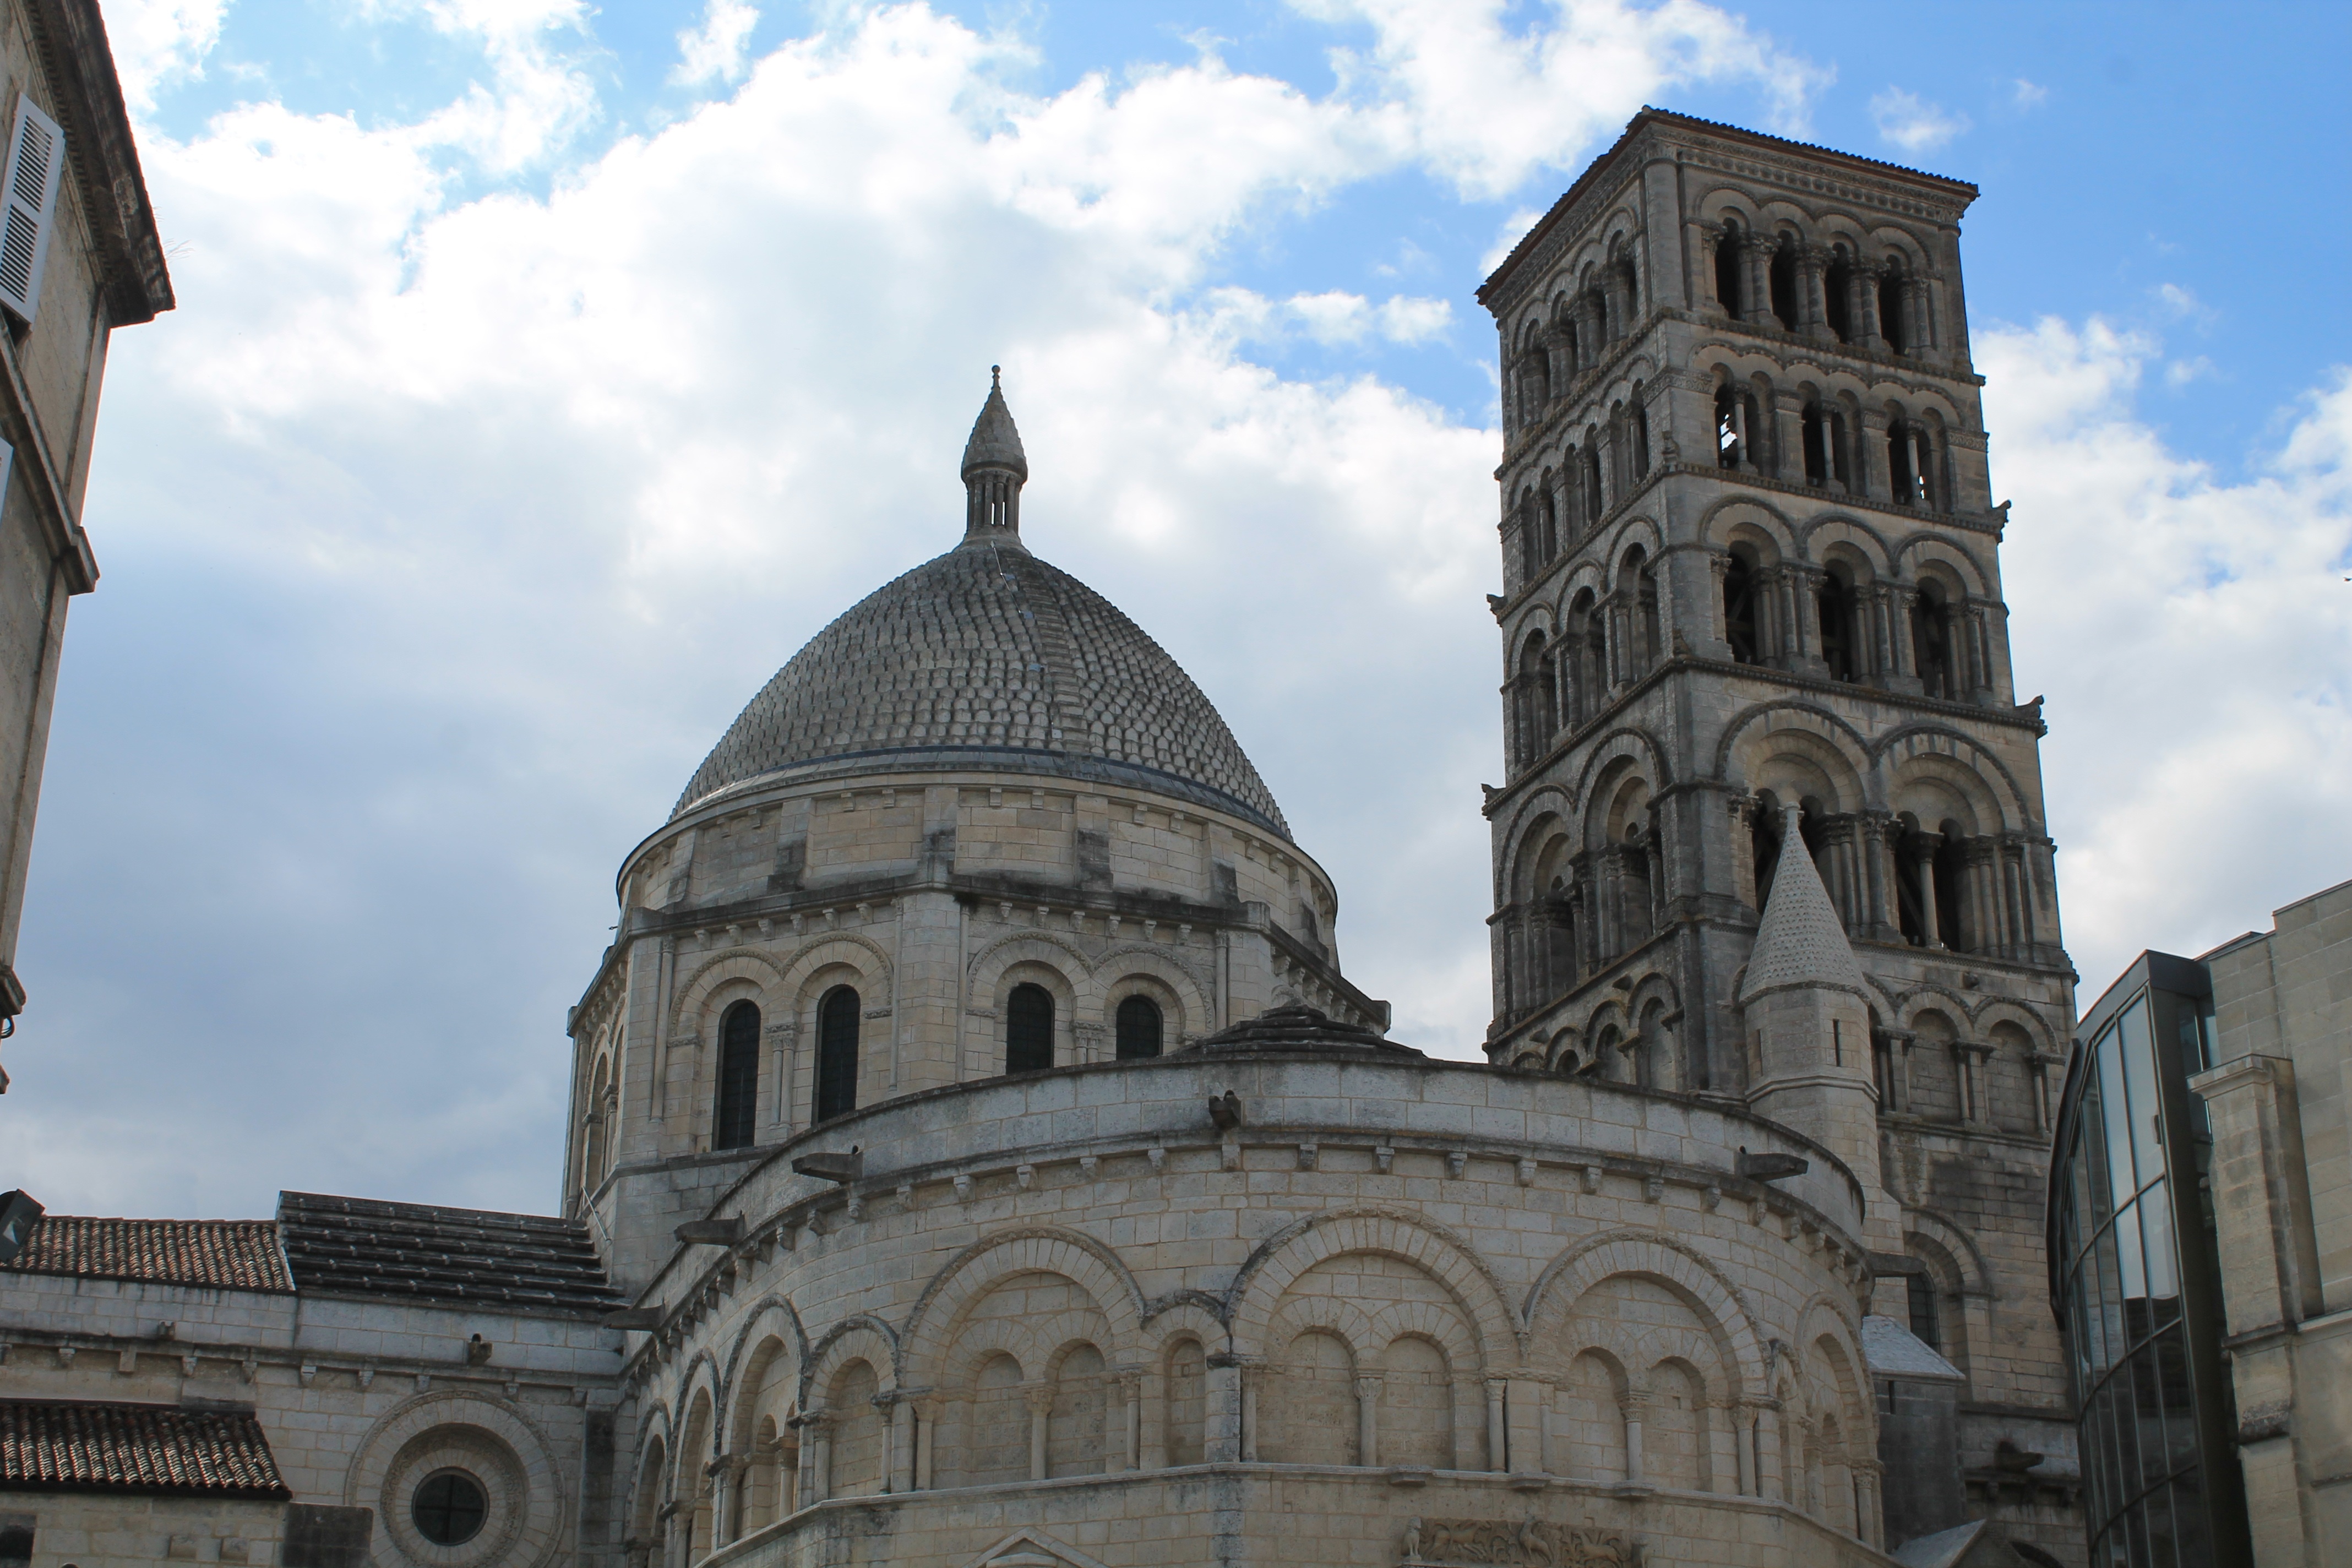
building, france, landmark, church, cathedral, tourism, place of worship, spire, synagogue, pierre, basilica, dome, charente, tours, angoul me, saint pierre cathedral, atypical church, byzantine architecture